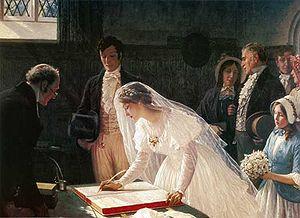
Pierres noires : Les Classes moyennes du Salut est une trilogie inachevée de Joseph Malègue publiée en 1958, 18 ans après sa mort.